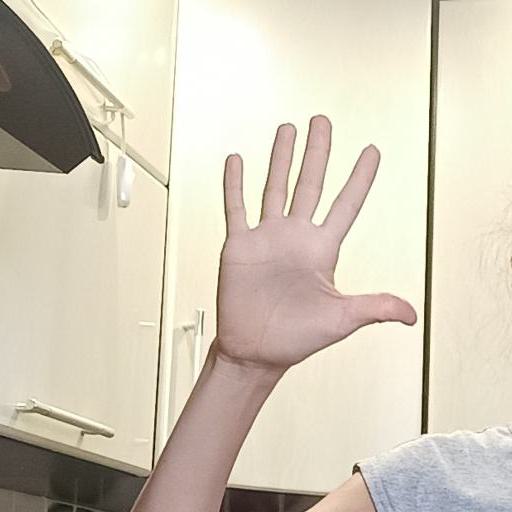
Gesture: palm